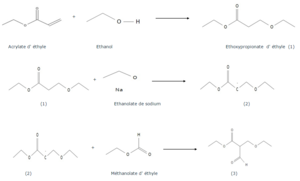
Synthèse de l'étape 1 jusqu'à la 3
La sulbutiamine est une molécule dérivée de la vitamine B1.